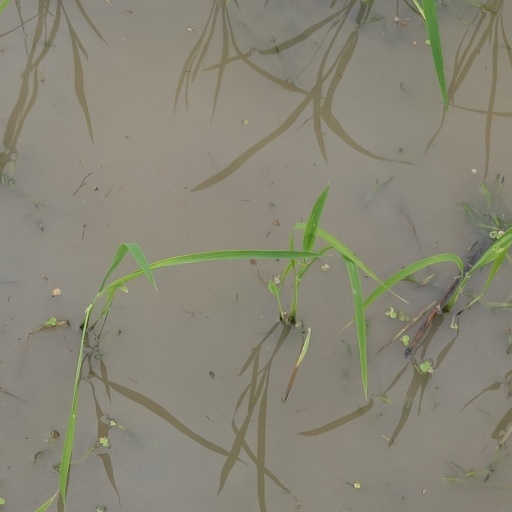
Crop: rice